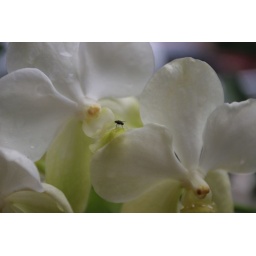
The white orchid is invaded by the cute little fly.